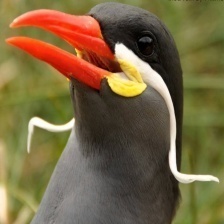
Species: INCA TERN
Scientific name: LAROSTERNA INCA